Georges Clemenceau

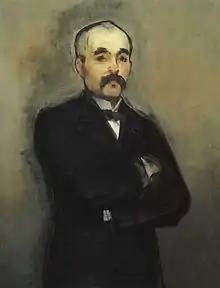
"Portrait of Georges Clemenceau", painting by Édouard Manet, c. 1879–80

In 1876, Clemenceau stood for the Chamber of Deputies (which replaced the National Assembly in 1875) and was elected for the 18th arrondissement. He joined the far left and his energy and mordant eloquence speedily made him the leader of the radical section. In 1877, after the Crisis of 16 May 1877, he was one of the republican majority who denounced the ministry of the Duc de Broglie. Clemenceau led resistance to the anti-republican policy of which the incident of 16 May was a manifestation. In 1879, his demand for the indictment of the Broglie ministry brought him prominence.